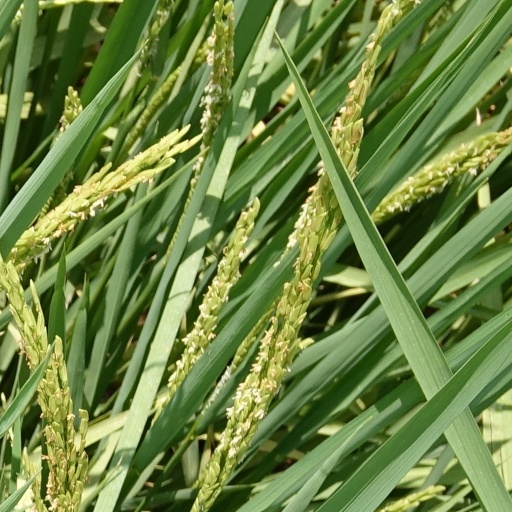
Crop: rice